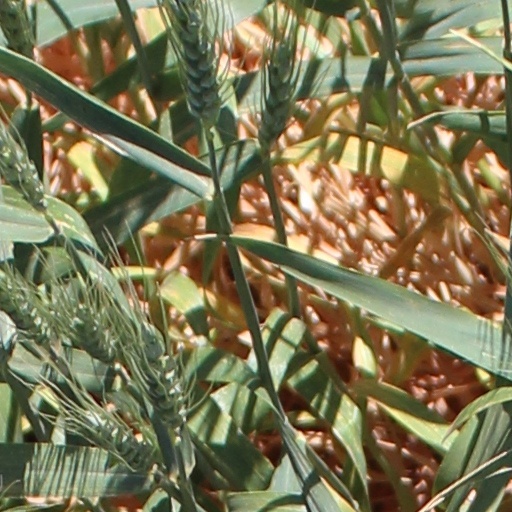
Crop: wheat